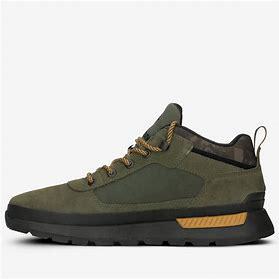
Brand: Timberland
Model: Field